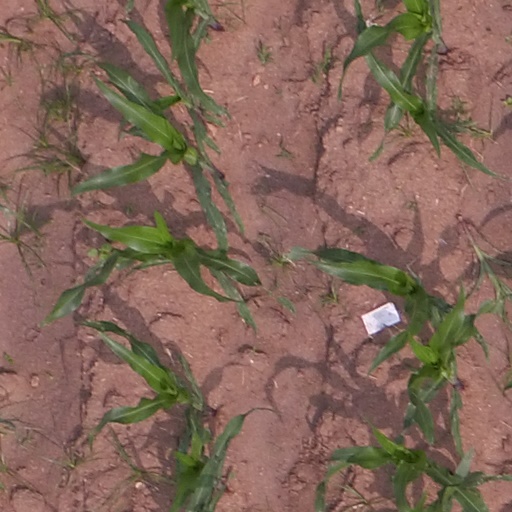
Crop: maize; corn